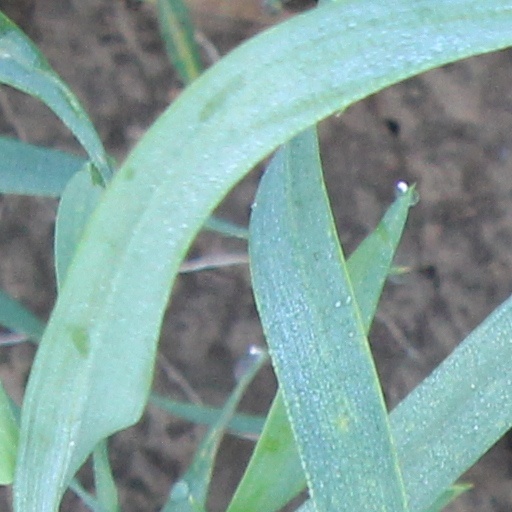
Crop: wheat